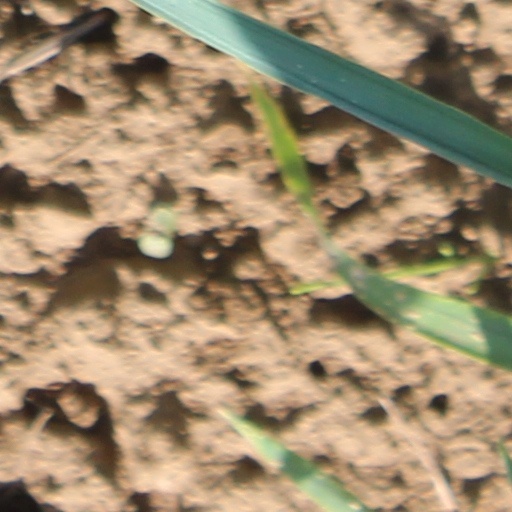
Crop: wheat